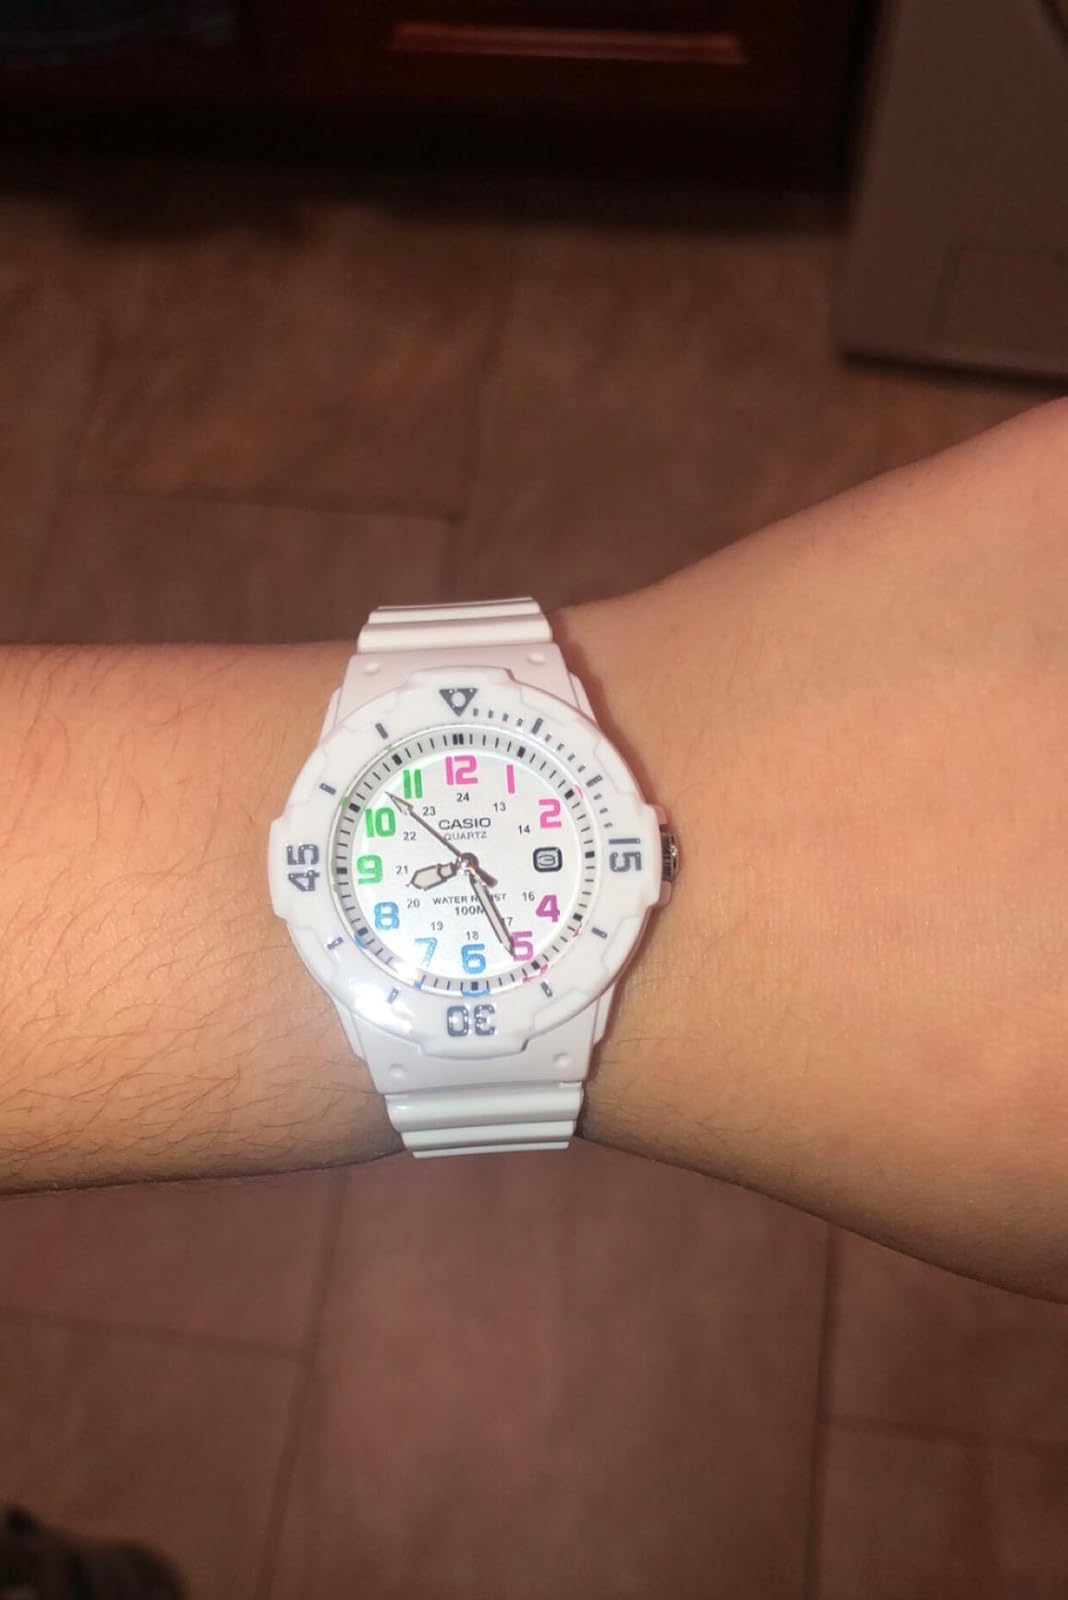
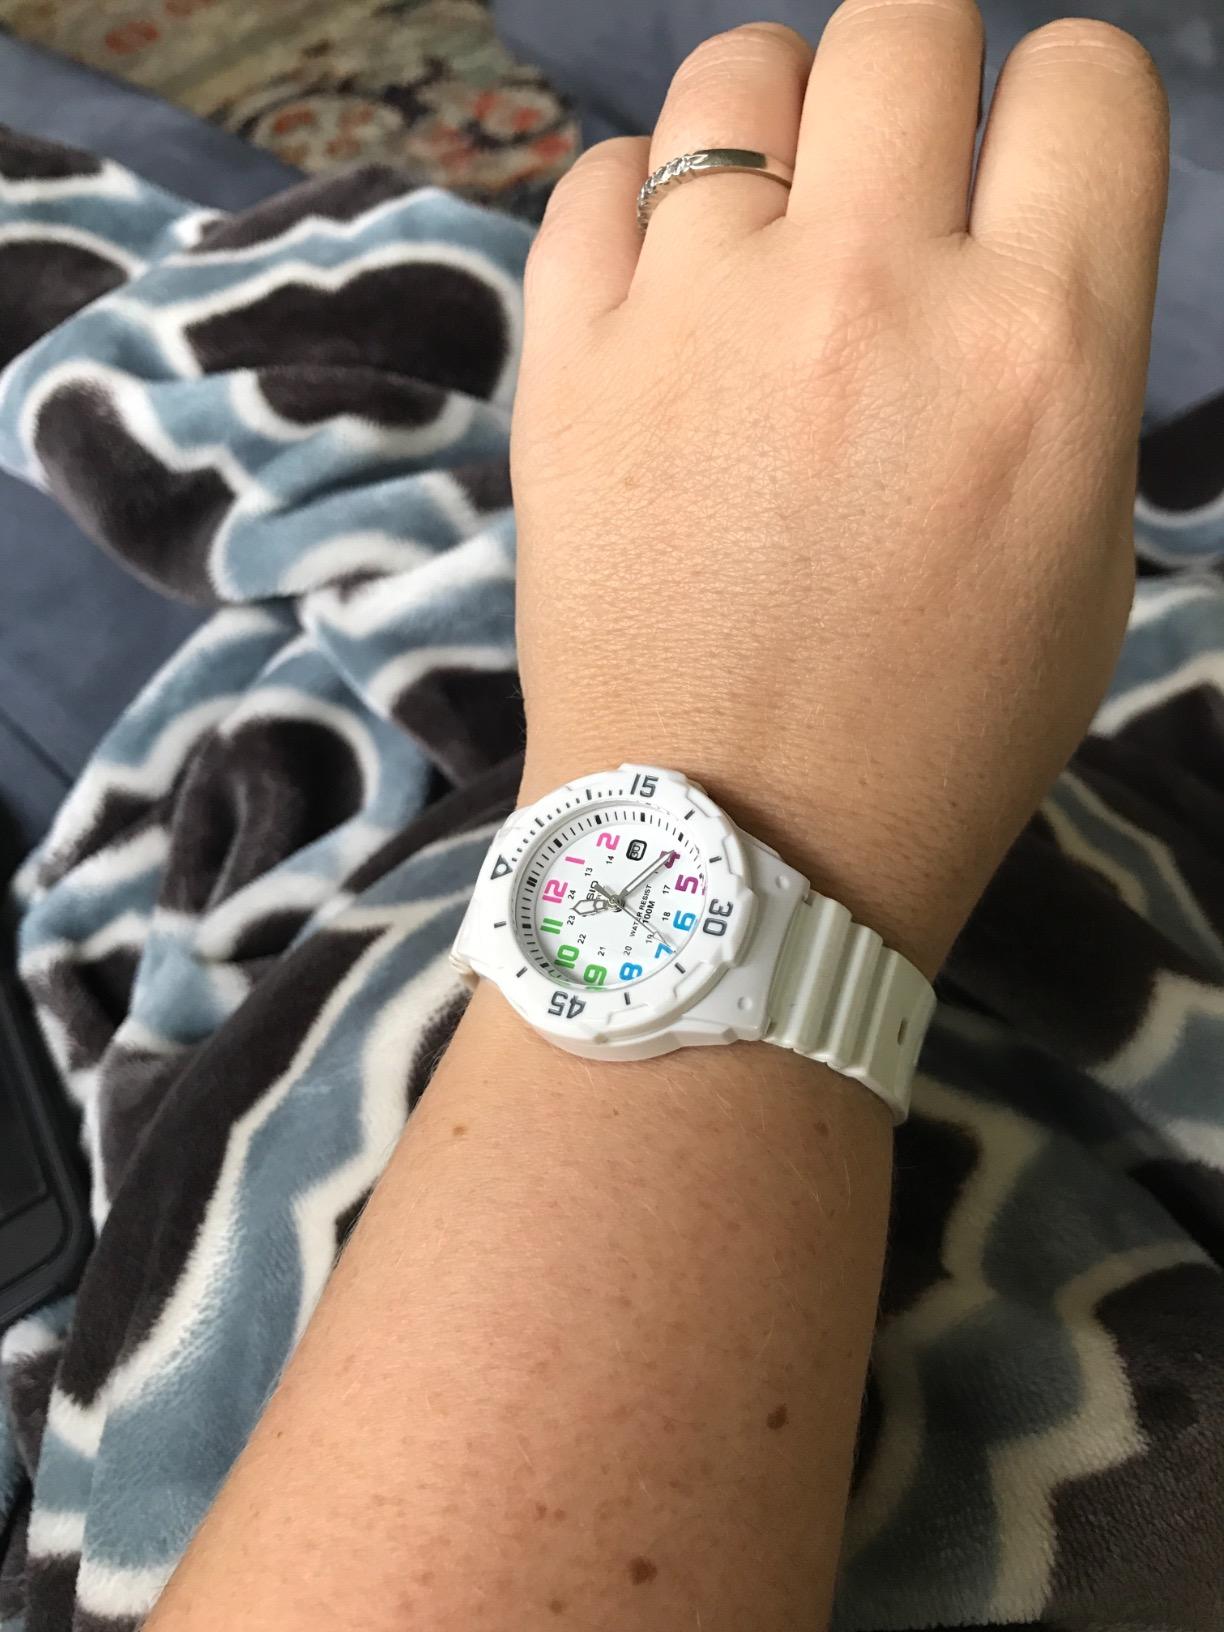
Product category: accessories_watch
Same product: yes